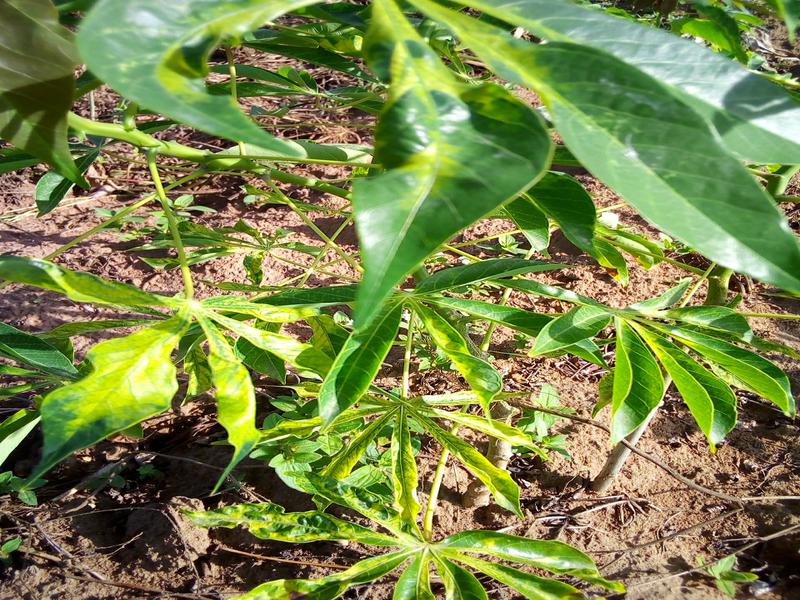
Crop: cassava
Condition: mosaic_disease